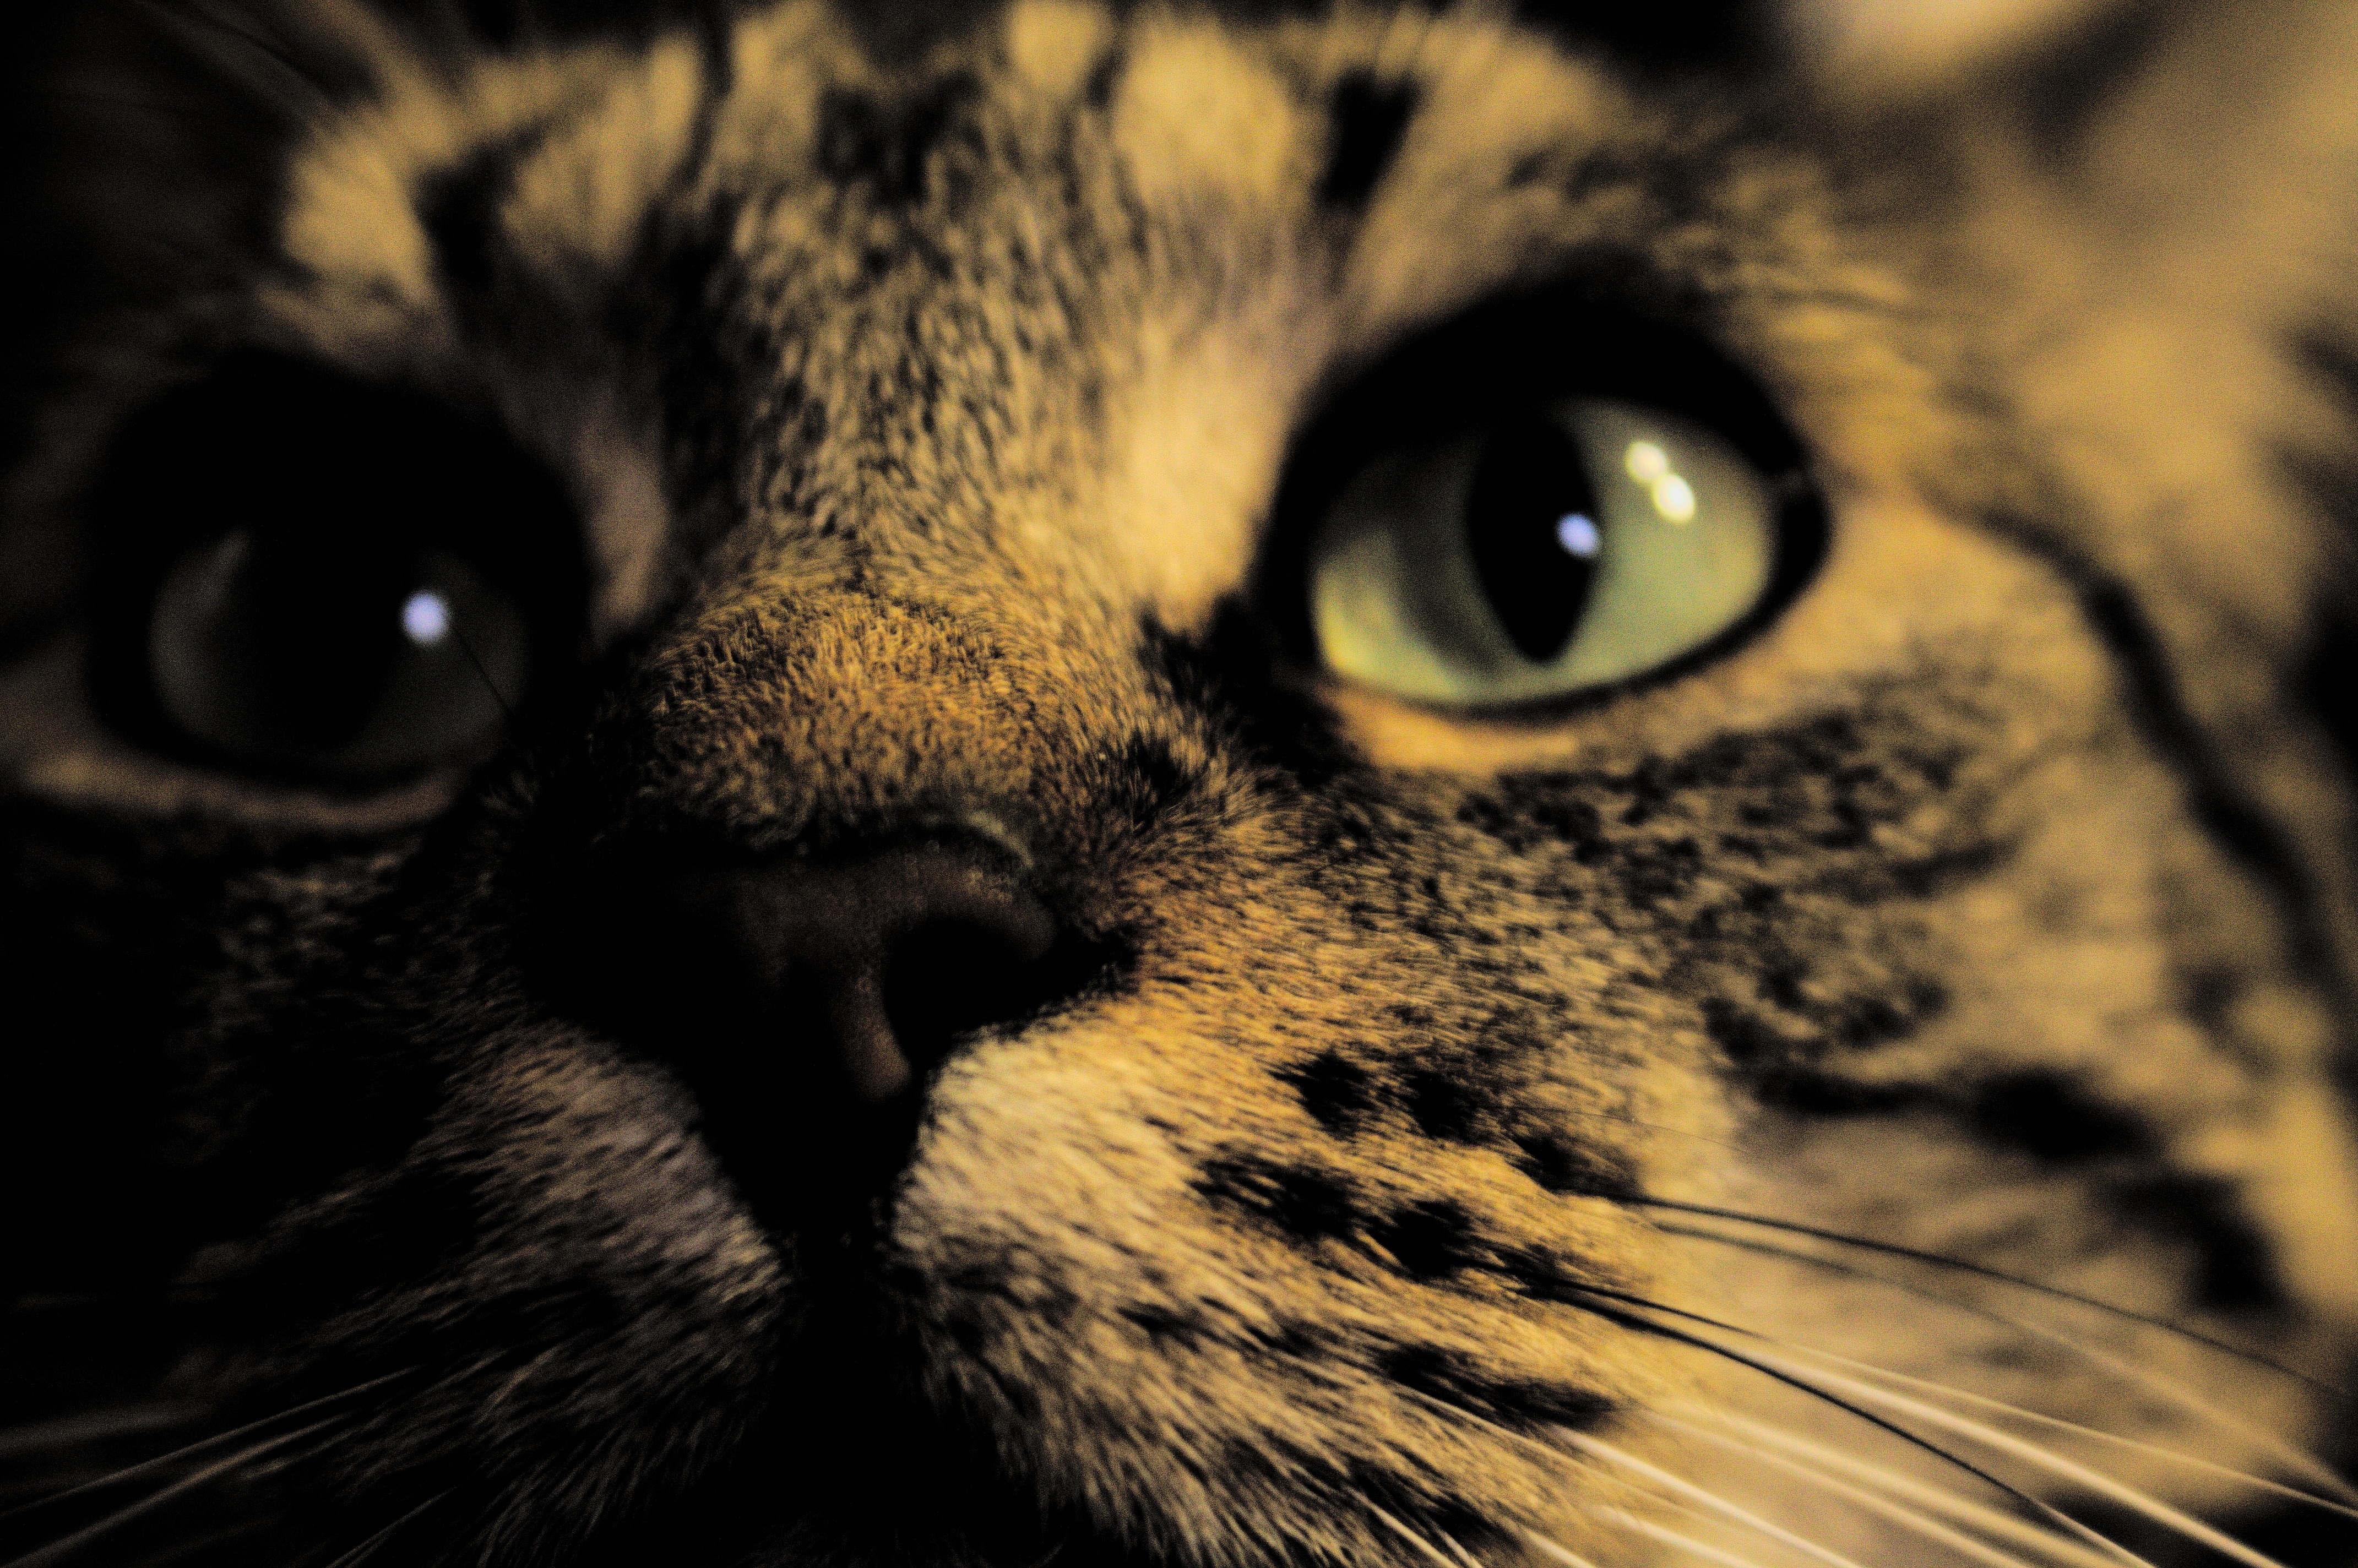
night, photography, kitten, cat, mammal, fauna, close up, nose, whiskers, snout, eye, vertebrate, organ, macro photography, small to medium sized cats, cat like mammal, carnivoran, rodeur, night fell, night cat